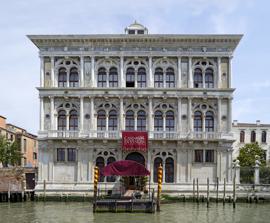
Building: Ca' Vendramin Calergi
Country: Italy
Year built: 1509
15th-century Venetian palace Ca' Vendramin Calergi Ca' Vendramin Calergi on the Grand Canal Click on the map for a fullscreen view Alternative names Ca' Loredan Vendramin Calergi Etymology by the Loredan , Vendramin , and Calergi families General information Coordinates 45°26′32″N 12°19′47″E / 45.44222°N 12.32972°E / 45.44222; 12.32972 Construction started 1481 Construction stopped 1509 Owner Casino of Venice SpA Design and construction Architect(s) Mauro Codussi Developer Andrea Loredan Ca' Loredan Vendramin Calergi is a 15th-century palace on the Grand Canal in the sestiere (quarter) of Cannaregio in Venice , northern Italy . It was commissioned by the patrician Loredan dynasty, namely Andrea Loredan , and paid for by Doge Leonardo Loredan , with construction starting in 1481. The architecturally distinguished building was the home of many prominent people through history and was the place where composer Richard Wagner died. It houses the Venice Casino ( Casinò di Venezia ) and the Wagner Museum ( Museo Wagner ). History Ca' Vendramin Calergi in 1870, photograph by Carlo Naya inscribed to Marie-Caroline de Bourbon-Sicile, duchess de Berry (1798–1870), its former owner. Ca' Vendramin Calergi was designed in the late 15th century by Mauro Codussi , architect of Chiesa di San Zaccaria and other noteworthy churches and private residences in Venice. Construction began in 1481 and was finished after his death by the Lombardo family of architects , who completed it in 1509. The twenty-eight-year period it took to complete construction is considered short based on the technology available at that time. The spacious Renaissance-style palace stands three stories high with direct access to the Grand Canal available by gondolas . The beauty and balance of the building's façade are exceptional. Classically inspired columns divide each level facing the canal. Two pairs of tall French doors divided by a single column topped by arches and a trefoil window rest above the doors on the piano nobile and upper levels. Opulent paintings, sculptures, and architectural details originally filled the building's interior. Baroque master Mattia Bortoloni decorated the ceilings of many rooms. The palace is locally known by the nickname " Non Nobis Domine " ("Not unto us, O Lord"), which is engraved in the stone under a ground-floor window, and which is considered the motto of the Loredan family . Bust of Andrea Loredan , by Antonio Rizzo , Museo Correr . Andrea was the commissioner of the palace and used it to host meetings of the Order of Venice . Andrea Loredan , a connoisseur of the fine arts, commissioned the palace, which was paid for by the doge , Leonardo Loredan . In 1581, the Loredan heirs of Andrea sold it for 50,000 ducats to Eric II, Duke of Brunswick-Lüneburg who took loans to afford it and to host sumptuous dinners for the Venetian nobility . However, the duke kept it for only two years before selling it to Guglielmo I Gonzaga , Marquis of Mantua , who then sold it to Vittore Calergi , a Venetian noble from Heraklion on the island of Crete . Calergi greatly expanded the building in 1614 with a large addition by architect Vincenzo Scamozzi called the "White Wing" which included windows overlooking a garden courtyard. The addition was demolished in 1659 and rebuilt the following year. In 1739, the palace was inherited through marriage by the Vendramins , a powerful patrician family of merchants, bankers, religious leaders, and politicians, who owned it for more than a century. Portrait of the Vendramin Family (1543–47), painting by Titian . In 1844, Marie-Caroline de Bourbon-Sicile, Duchess of Berry , and her second husband, Ettore Carlo Lucchesi-Palli, Duke della Grazia, purchased Ca' Vendramin Calergi from the last member of the Vendramin family line. In the turmoil of the Risorgimento , they were forced to sell the palace to Caroline's grandson, Henry (Enrico), Count de' Bardi , and many of its fine works of art were auctioned in Paris. Count de' Bardi and his wife Infanta Adelgundes and the related Dukes of Grazia maintained the home and hosted many famous names of the day. In 1937, the last of the Grazia nobles, Count Lucchesi-Palli, sold it to Giuseppe Volpi , Count of Misurata, who remodeled the living quarters and turned it into a Center for Electromagnetic and Electrical Phenomena. The City Council of Venice purchased Ca' Vendramin Calergi in 1946. Since 1959, it has been the winter home to the celebrated Venice Casino ( Casinò di Venezia ). Wagner Museum Richard Wagner in 1871 The composer Richard Wagner stayed in Venice six times between 1858 and his death. He arrived in Italy on his final trip not long after performances of his opera Parsifal premiered at the second Bayreuth Festival . He rented the entire piano nobile (mezzanine) level of the Ca' Vendramin Calergi from Count de' Bardi before his departure and arrived on 16 September 1882 with his wife Cosima Liszt , four children ( Daniela von Bülow , Isolde, Eva and Siegfried Wagner ) and household servants. Wagner died of a heart attack in the palace on the afternoon of 13 February 1883 at age 69. A memorial plaque on a brick wall adjacent to the building is inscribed with a tribute by novelist and poet Gabriele d'Annunzio that reads: In questo palagio / l'ultimo spiro di Riccardo Wagner / odono le anime perpetuarsi come la marea / che lambe i marmi The Wagner Museum ( Museo Wagner ) opened at the palace in February 1995. It holds the Josef Lienhart Collection of rare documents, musical scores, signed letters, paintings, records and other heirlooms. The holdings constitute the largest private collection dedicated to Wagner outside of Bayreuth . The museum is open to the public on Saturday mornings by appointment. The Associazione Richard Wagner di Venezia operates the museum as well as the Richard Wagner European Study and Research Center ( Centro Europeo di Studi e Ricerche Richard Wagner – C.E.S.R.R.W. ). It also holds exhibitions, conferences and concerts, and publishes scholarly papers that promote the life and works of Wagner. The International Association of Wagner Societies also holds a symposium called "Wagner Days in Venice" ( Giornate Wagneriane a Venezia ) at the palace each autumn. See also List of music museums List of buildings and structures in Venice Notes